St Michael and St George Cathedral, Makhanda

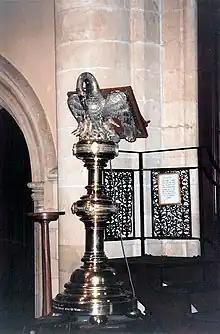
The large ornate lectern still in use in St Michael and St George Cathedral

The Society for the Propagation of the Gospel had voted £500 in 1820 for the erection of a church in Cape Town, this gift was declined by the Governor, Lord Charles Somerset. However, while he was in England next year, he wrote to Lord Bathurst, the Secretary of State for War (who administered the colonies), asking him to obtain the £500 for Grahamstown, where